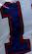
Number: 1